Hinge and Bracket

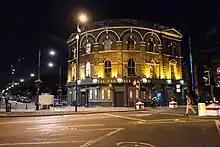
Hinge and Bracket found early success performing at venues like the Royal Vauxhall Tavern in London.

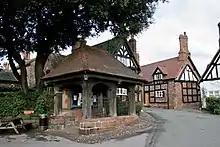
Locations such as Great Budworth evoked the genteel world of Stackton Tressel for their 1980s TV series "Dear Ladies".

Hinge and Bracket spent two years in the 1970s performing in London pubs and clubs. This included the Royal Vauxhall Tavern (a popular gay venue), and the Kensington restaurant AD8, owned by Desmond Morgan and April Ashley. After a successful appearance at the 1974 Edinburgh Festival, Hinge and Bracket toured for several years. Among their appearances was a charity gala at the Oxford Playhouse organised by Gyles Brandreth, who later recalled that co-stars of the evening, Dame Peggy Ashcroft and Flora Robson, believed Hinge and Bracket to be two elderly lesbians.